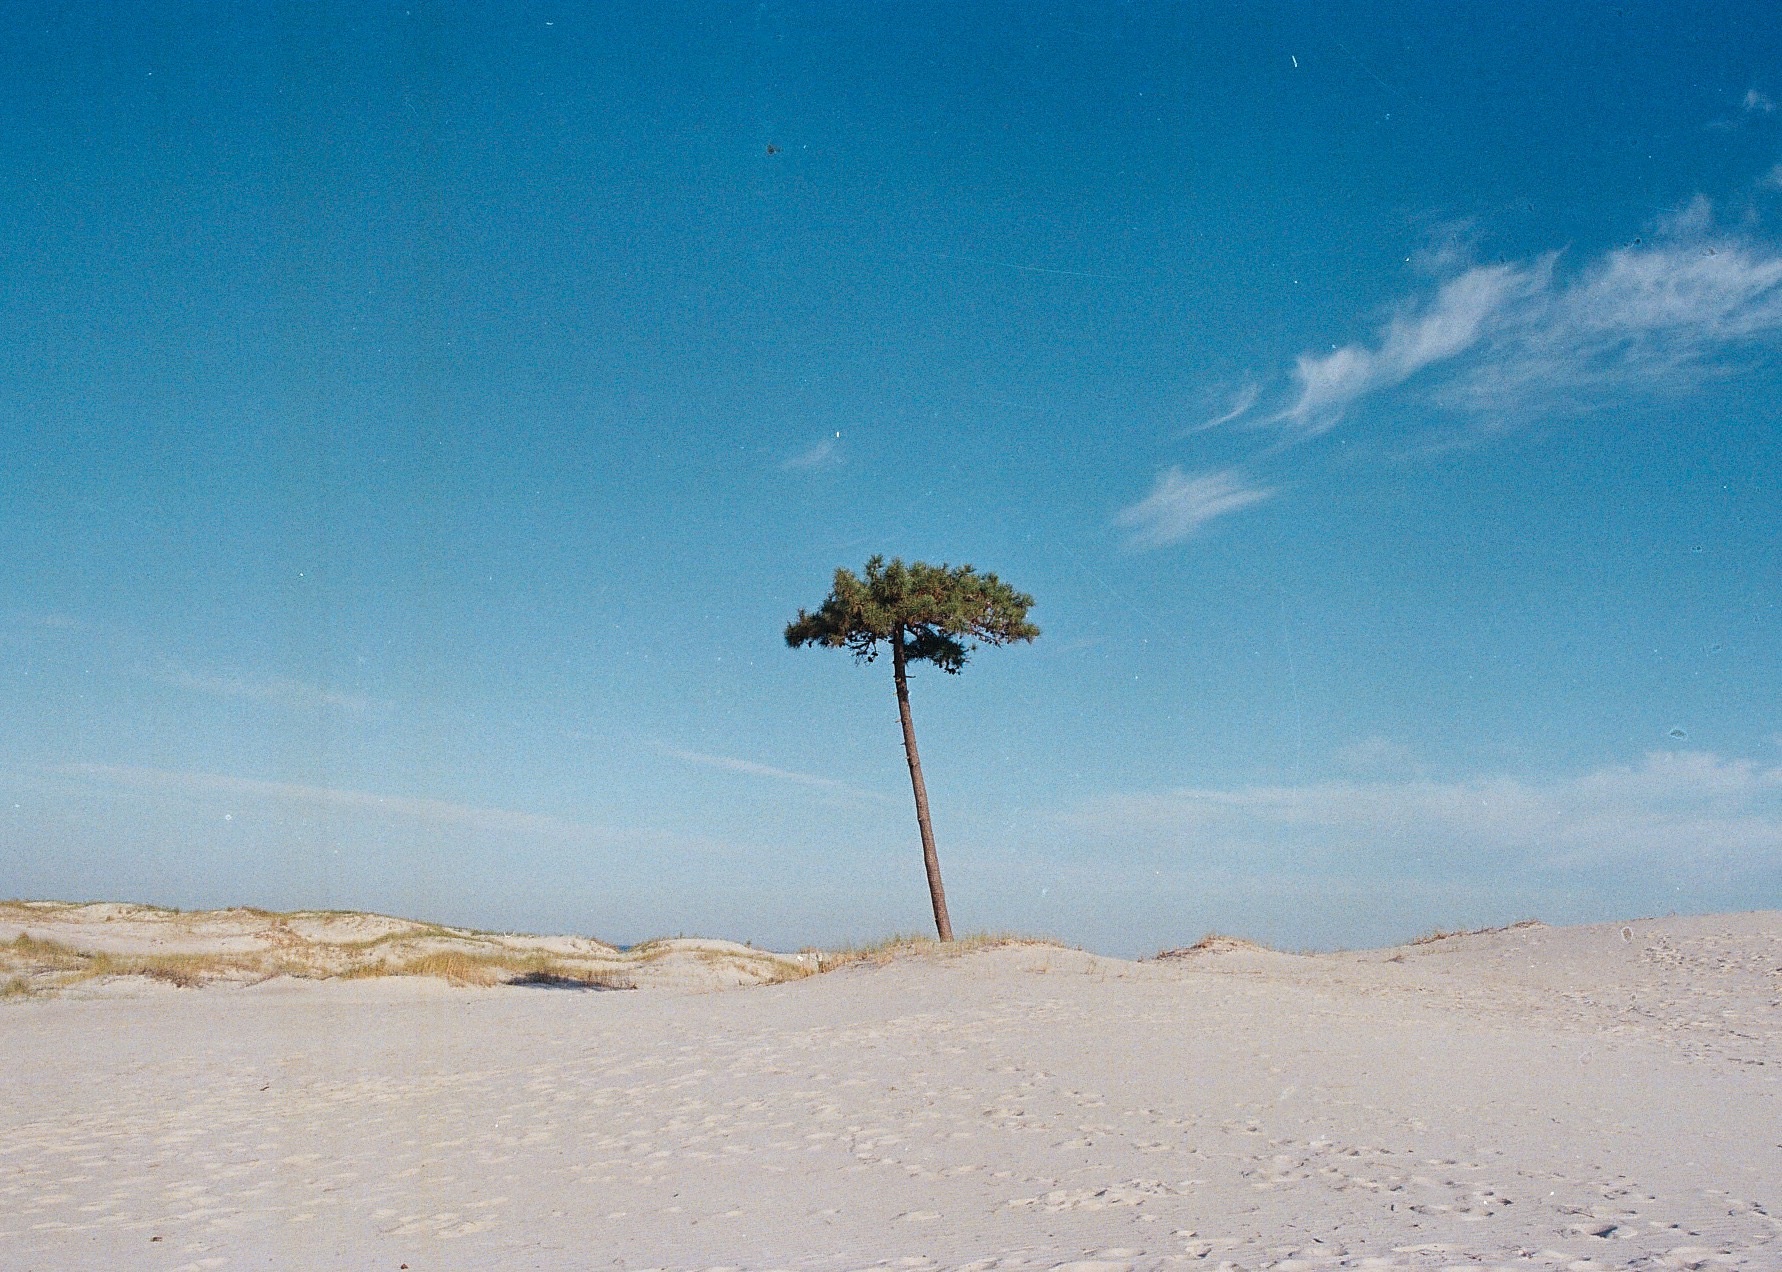
beach, landscape, sea, sand, horizon, sky, desert, dune, wind, plateau, habitat, ecosystem, landform, natural environment, geographical feature, aeolian landform